Taliban

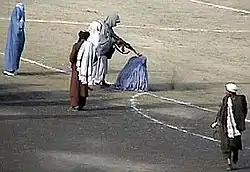
November 1999 public execution in Kabul of a mother of five who was found guilty of killing her husband with an axe while he slept

In 1999, Mullah Omar issued a decree in which he called for the protection of the Buddha statues at Bamyan, two 6th-century monumental statues of standing buddhas which were carved into the side of a cliff in the Bamyan valley in the Hazarajat region of central Afghanistan. But in March 2001, the Taliban destroyed the statues, following a decree by Mullah Omar, which stated: "All the statues around Afghanistan must be destroyed."